Tomato Adventure

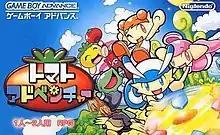
Japanese box art

is a role-playing video game developed by AlphaDream and published by Nintendo for the Game Boy Advance on January 25, 2002, exclusively in Japan.